Symphony No. 10 (Mahler)

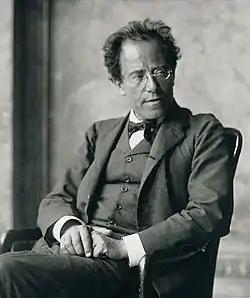
Gustav Mahler in 1907

The Symphony No. 10 in F-sharp major by Gustav Mahler was written in the summer of 1910, and was his final composition. At the time of Mahler's death, the composition was substantially complete in the form of a continuous draft, but not fully elaborated or orchestrated, and thus not performable. Only the first movement is regarded as reasonably complete and performable as Mahler intended. Perhaps as a reflection of the inner turmoil he was undergoing at the time (Mahler knew that he had a failing heart and that his wife had been unfaithful), the 10th Symphony is arguably his most dissonant work.